Joon Lee

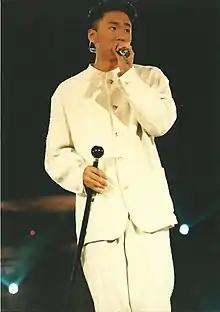
Joon Lee during a Solid performance, Seoul, Korea, in 1995

When Lee came into Korean music scene in the 1990s, the industry lacked rappers – or musicians in general – resembling the American hip-hop flair and style of Lee's who was considered to have a unique voice that was a true stand-out. Before Solid's career took off in 1995, he was a featured rapper on "Bob Hair" (Korean: 단발머리), "Big 5," by 015B (1994). As Solid's debut album, "Give Me a Chance" (1993), was a flop due to various reasons – among them were conflicts with their management company and marketing/promotional issues – Hoil Jang, a director of the album, wanting the talents of Solid to go unwasted, invited Lee and Kim to be part of his forthcoming album and their concerts, "Strikes Back" (1994). People who listened to "Bob Hair" easily thought the rapper spewing splendid English rhymes was an African American rapper from the U.S. without a doubt.